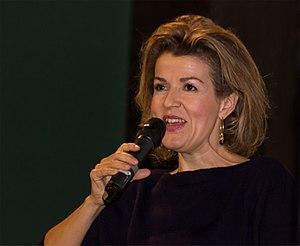
Anne-Sophie Mutter est une violoniste allemande. Enfant prodige du violon, découverte par Herbert von Karajan, elle aborde avec aisance tous les répertoires de Bach à Penderecki et s'est imposée comme l'une des plus grandes violonistes de son temps.